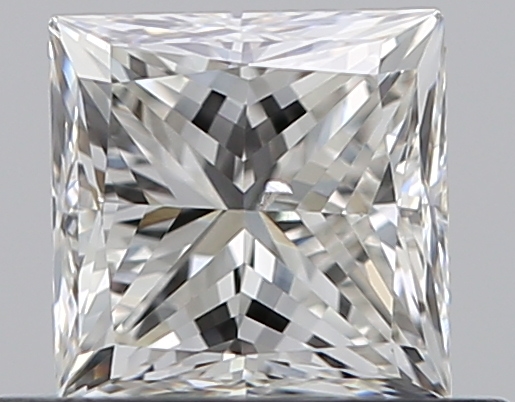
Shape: princess
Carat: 0.59
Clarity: VS2
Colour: I
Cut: VG
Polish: EX
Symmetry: VG
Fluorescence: N
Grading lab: GIA
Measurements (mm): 4.49 x 4.47 x 3.37